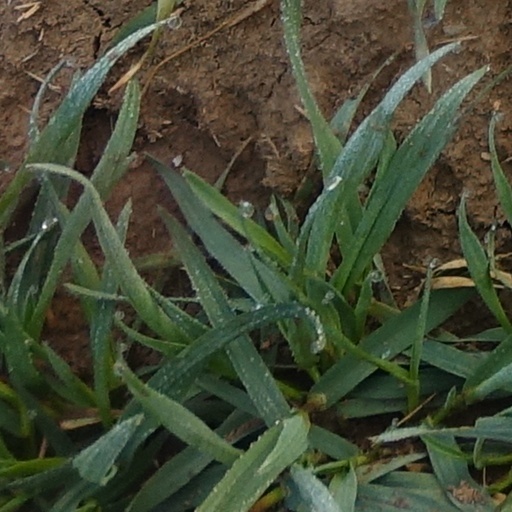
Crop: wheat